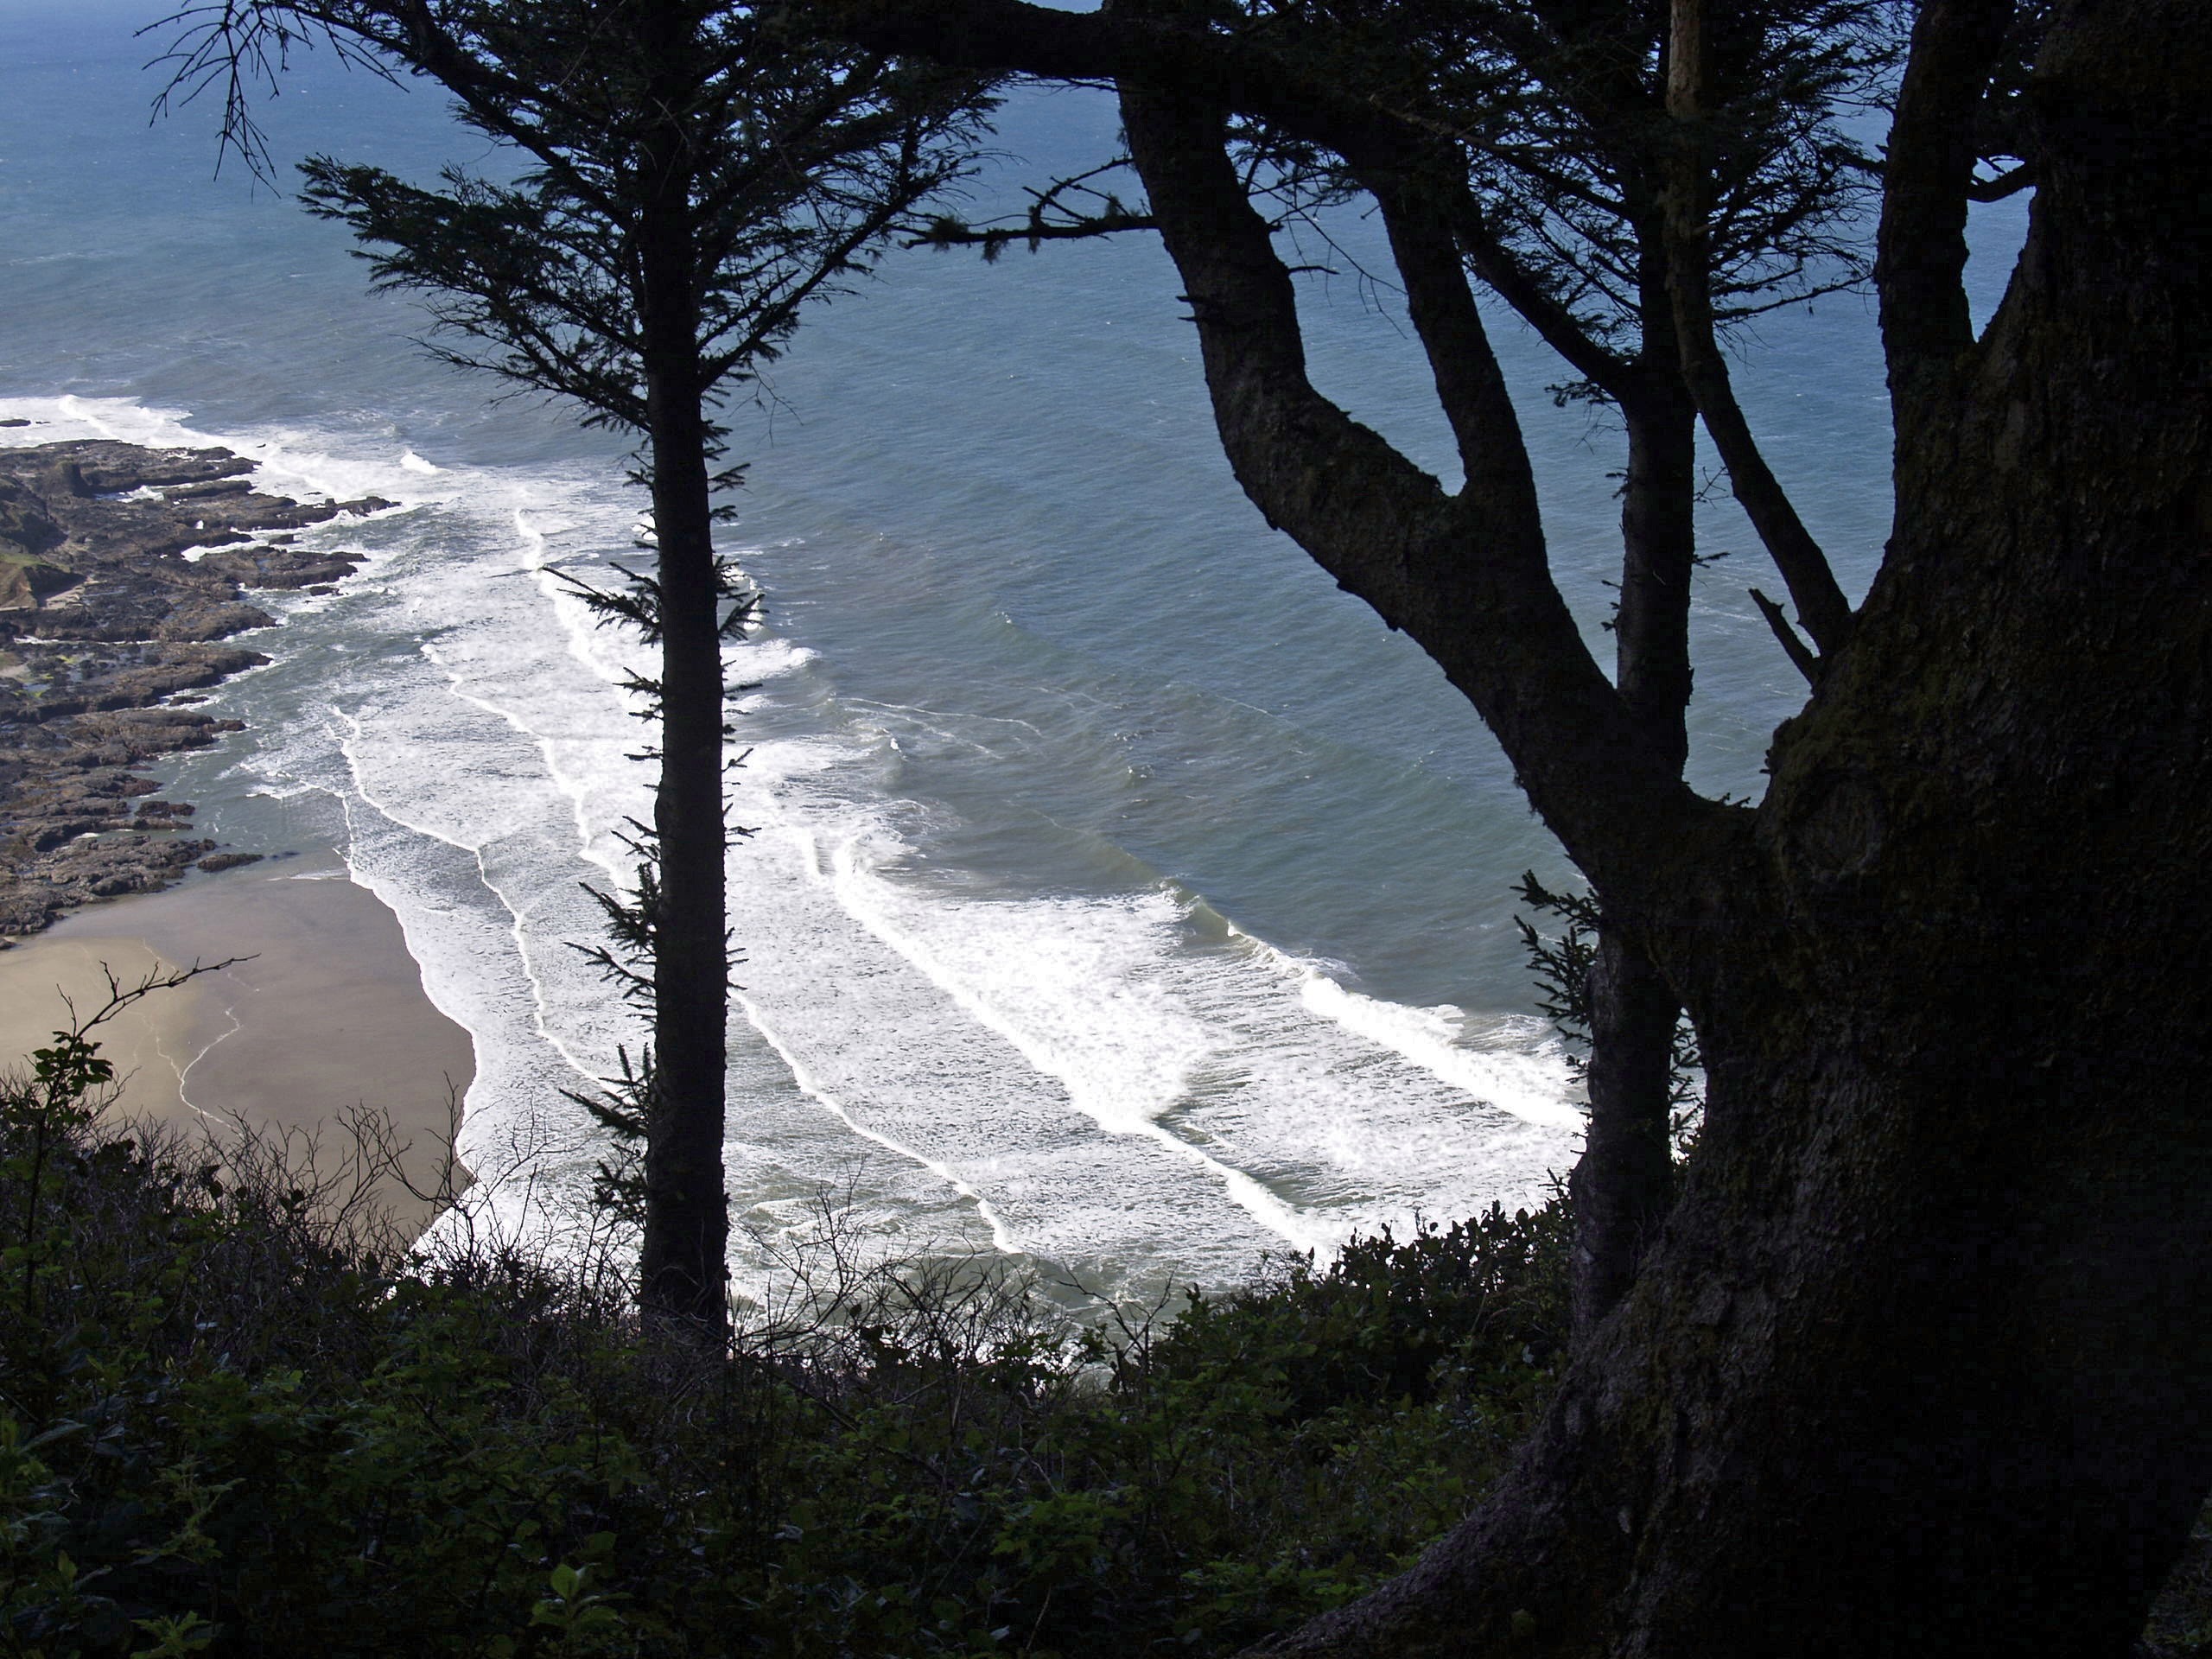
beach, landscape, coast, tree, water, nature, wilderness, mountain, snow, lake, view, mountain range, shoreline, reflection, ridge, trees, vista, pacific, landform, geographical feature, atmospheric phenomenon, mountainous landforms